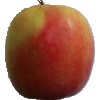
Label: apple_pink_lady